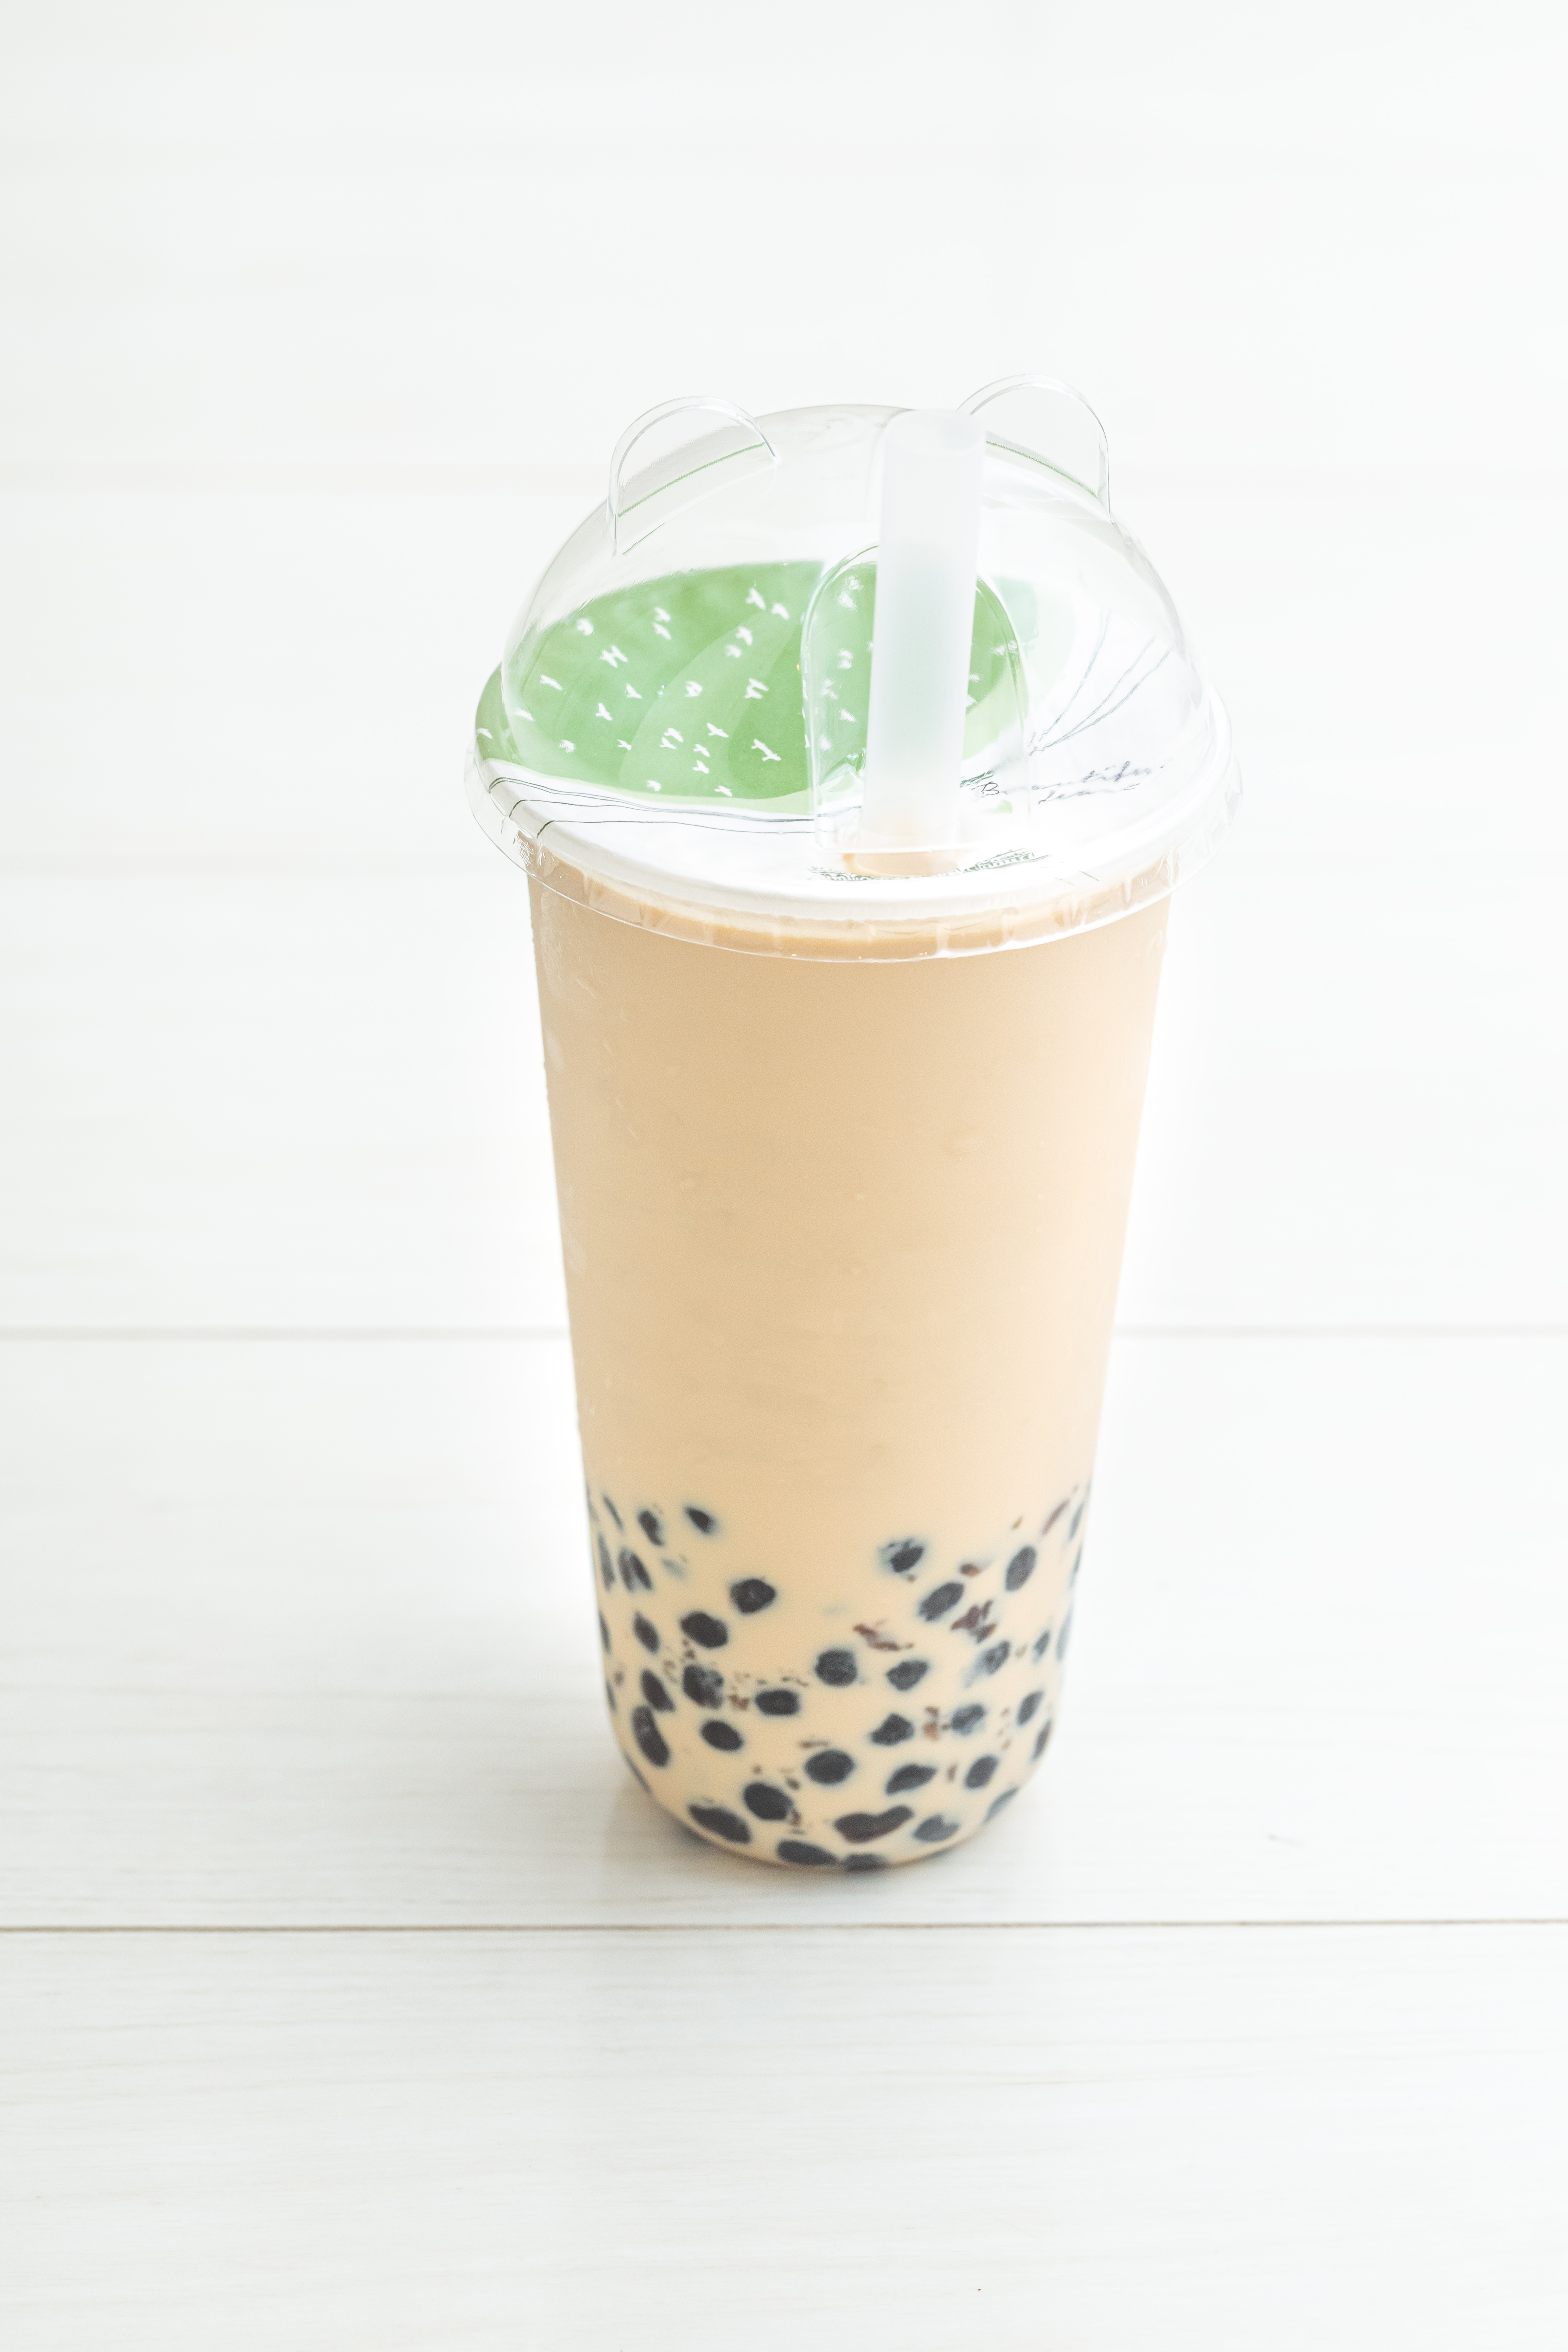
girl, drink, irish cream, food, non alcoholic beverage, milkshake, health shake, hong kong style milk tea, juice, iced coffee, frapp coffee, Cream soda, soy milk, coffee